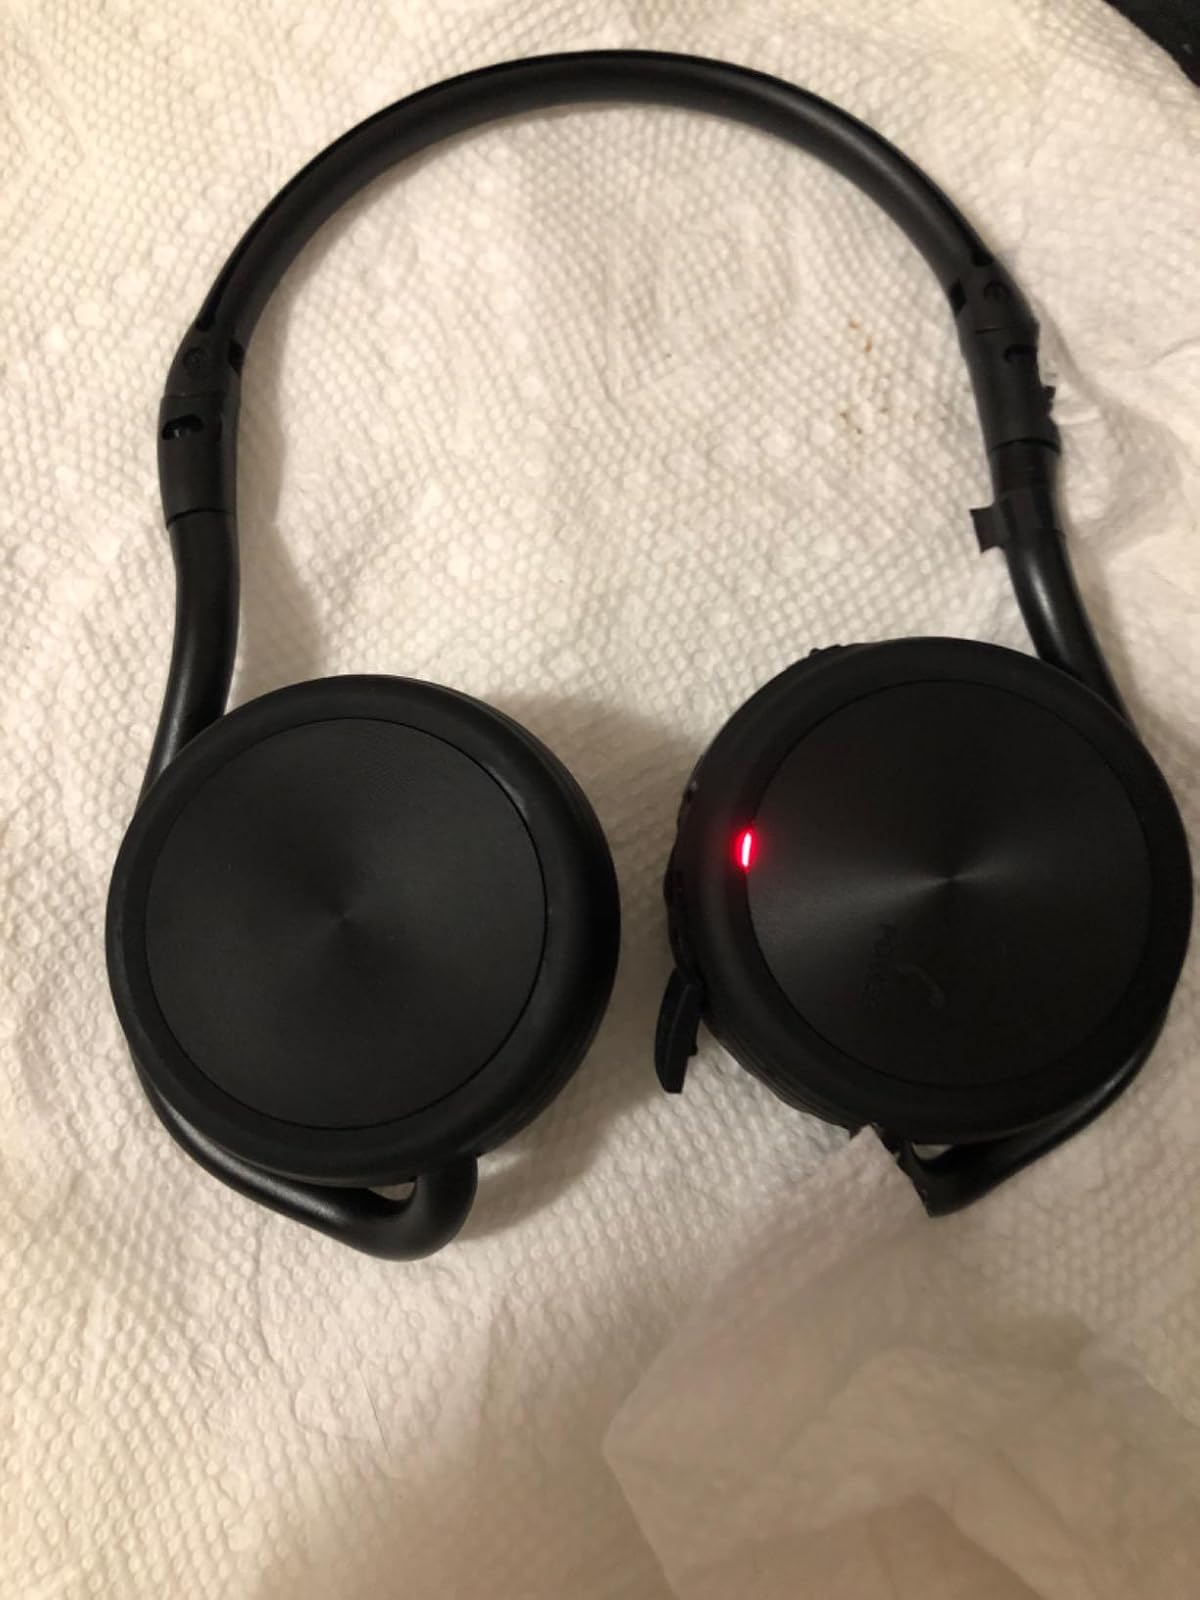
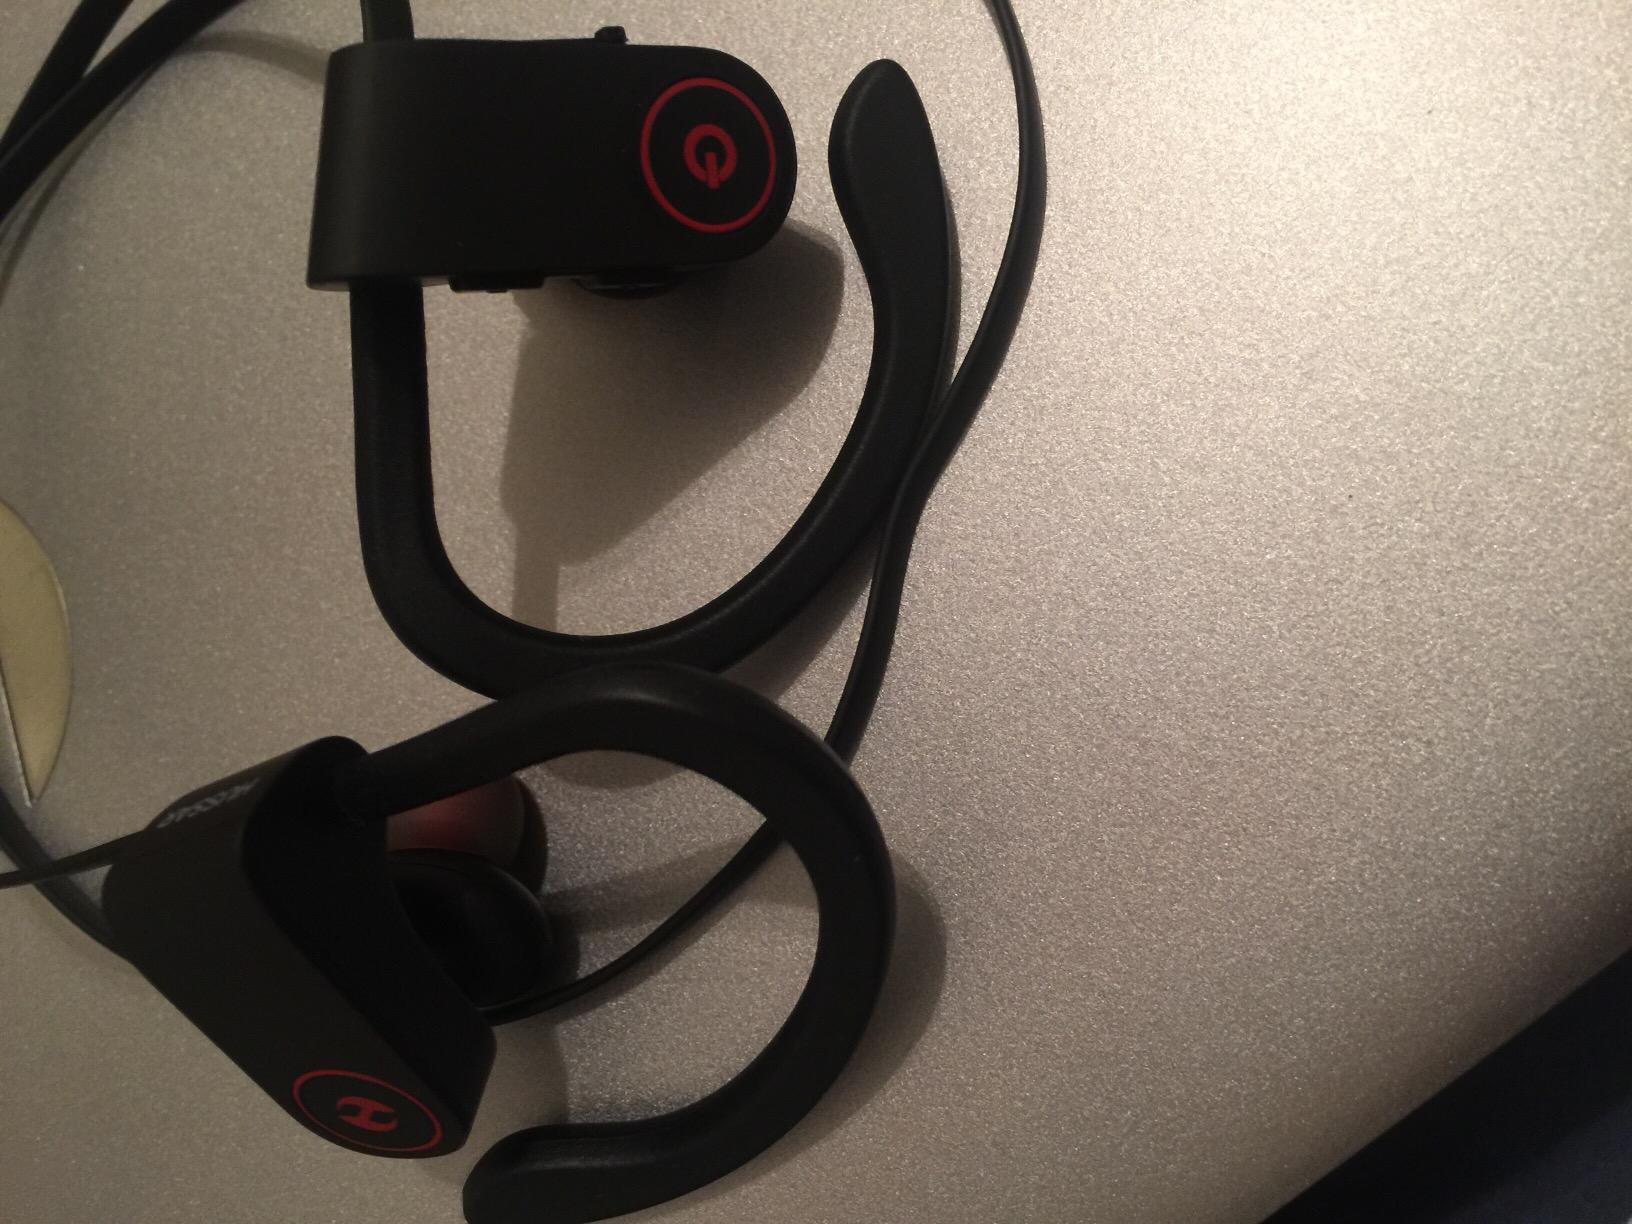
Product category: headphones
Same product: no